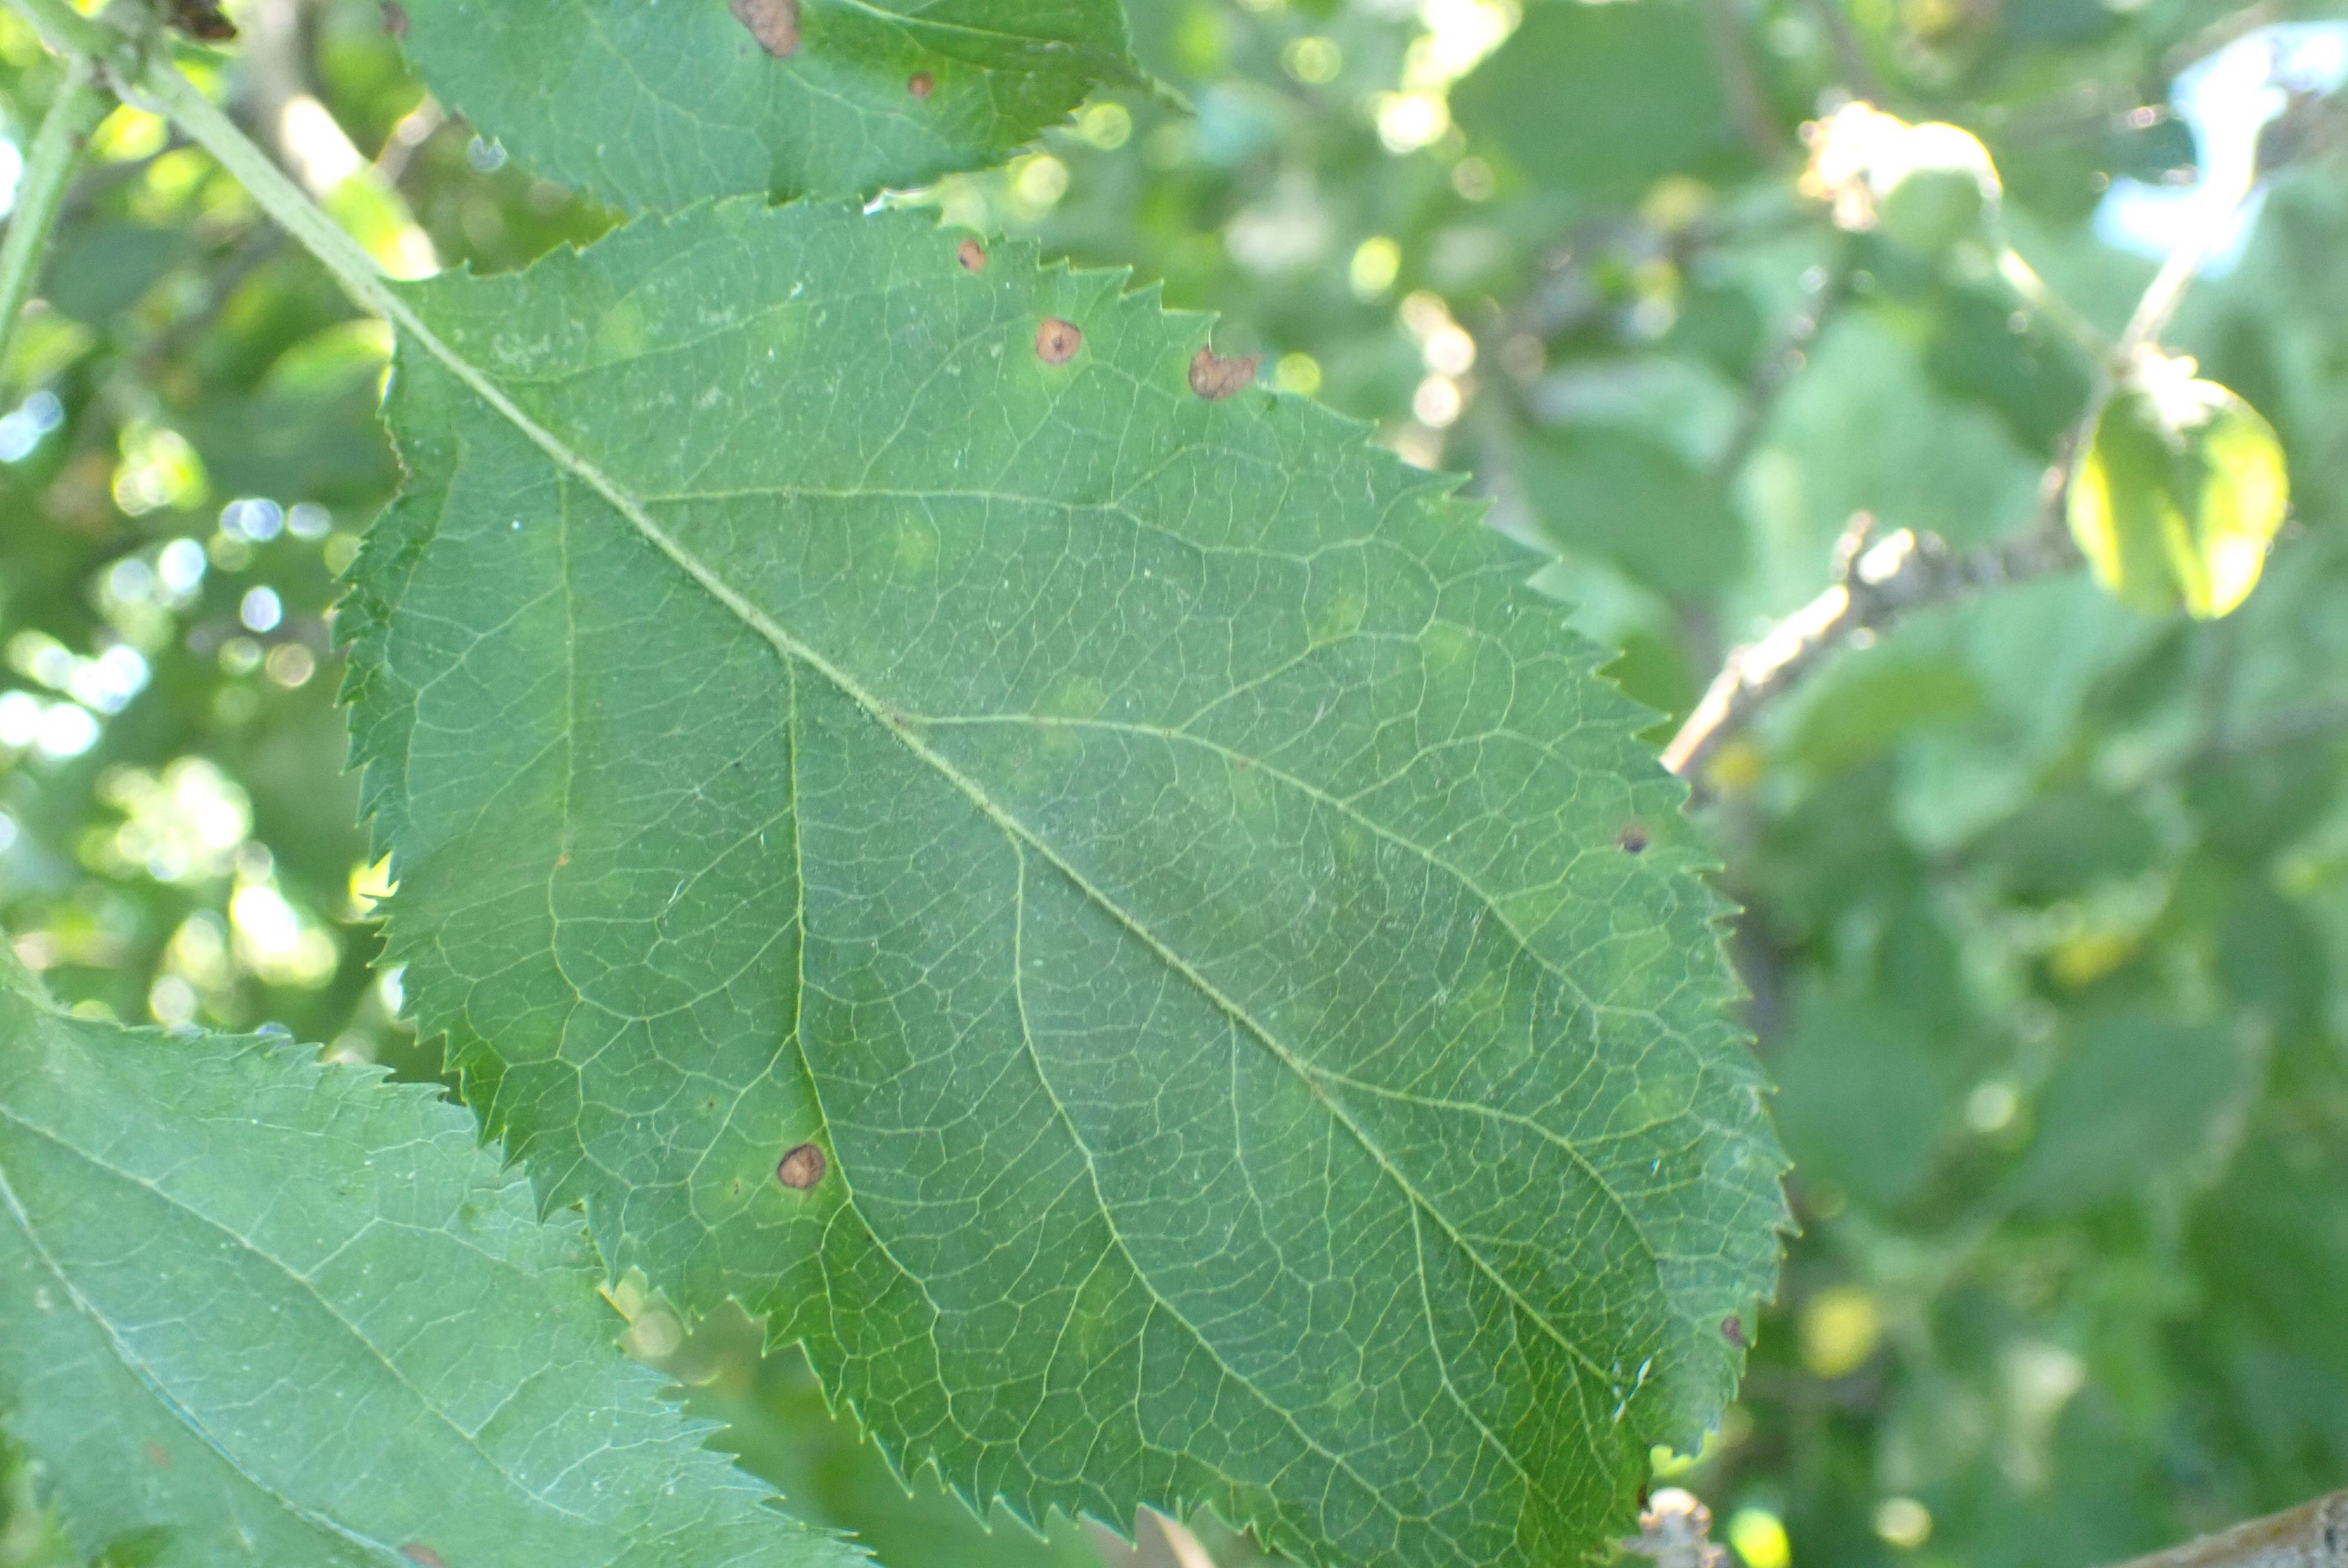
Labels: scab, frog_eye_leaf_spot